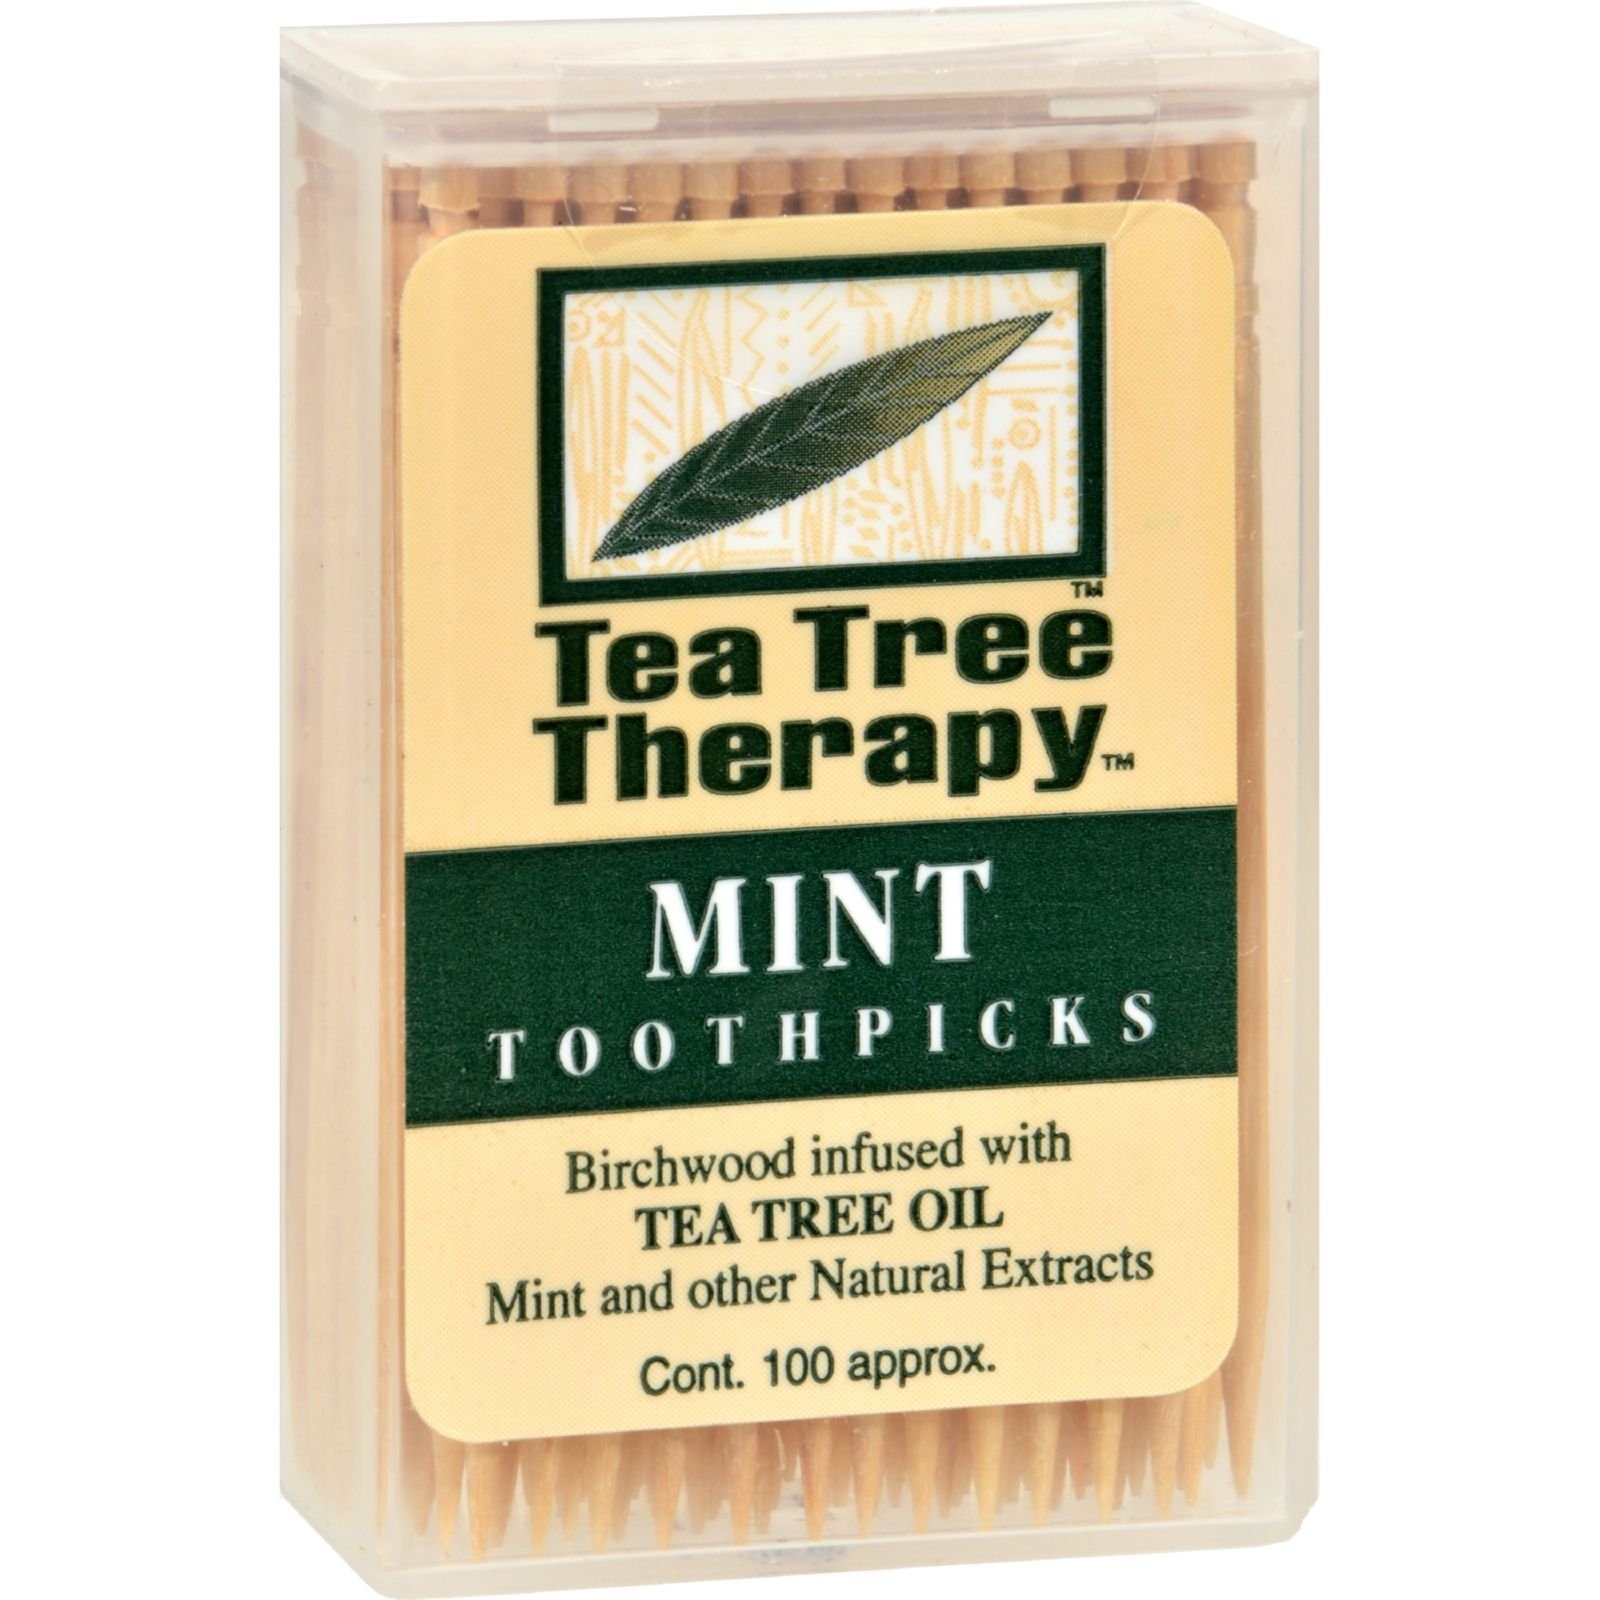
Item Name: Tea Tree Therapy, Toothpicks, 100 ct
Bullet Point 1: Preservative-free
Bullet Point 2: For use in oral irrigators
Bullet Point 3: Manufactured in United States
Bullet Point 4: Tea tree therapy toothpicks
Bullet Point 5: Birchwood Infused with Tea Tree Oil and Other Natural Extracts.Tea Tree Therapy Toothpicks are made from birchwood trees treated with Tea Tree Oil and other natural extracts to provide optimal oral hygiene
Bullet Point 6: Tea tree therapy toothpicks
Bullet Point 7: Birchwood Infused with Tea Tree Oil and Other Natural Extracts
Bullet Point 8: Tea Tree Therapy Toothpicks are made from birchwood trees treated with Tea Tree Oil and other natural extracts to provide optimal oral hygiene
Value: 100.0
Unit: count

Price: 3.99